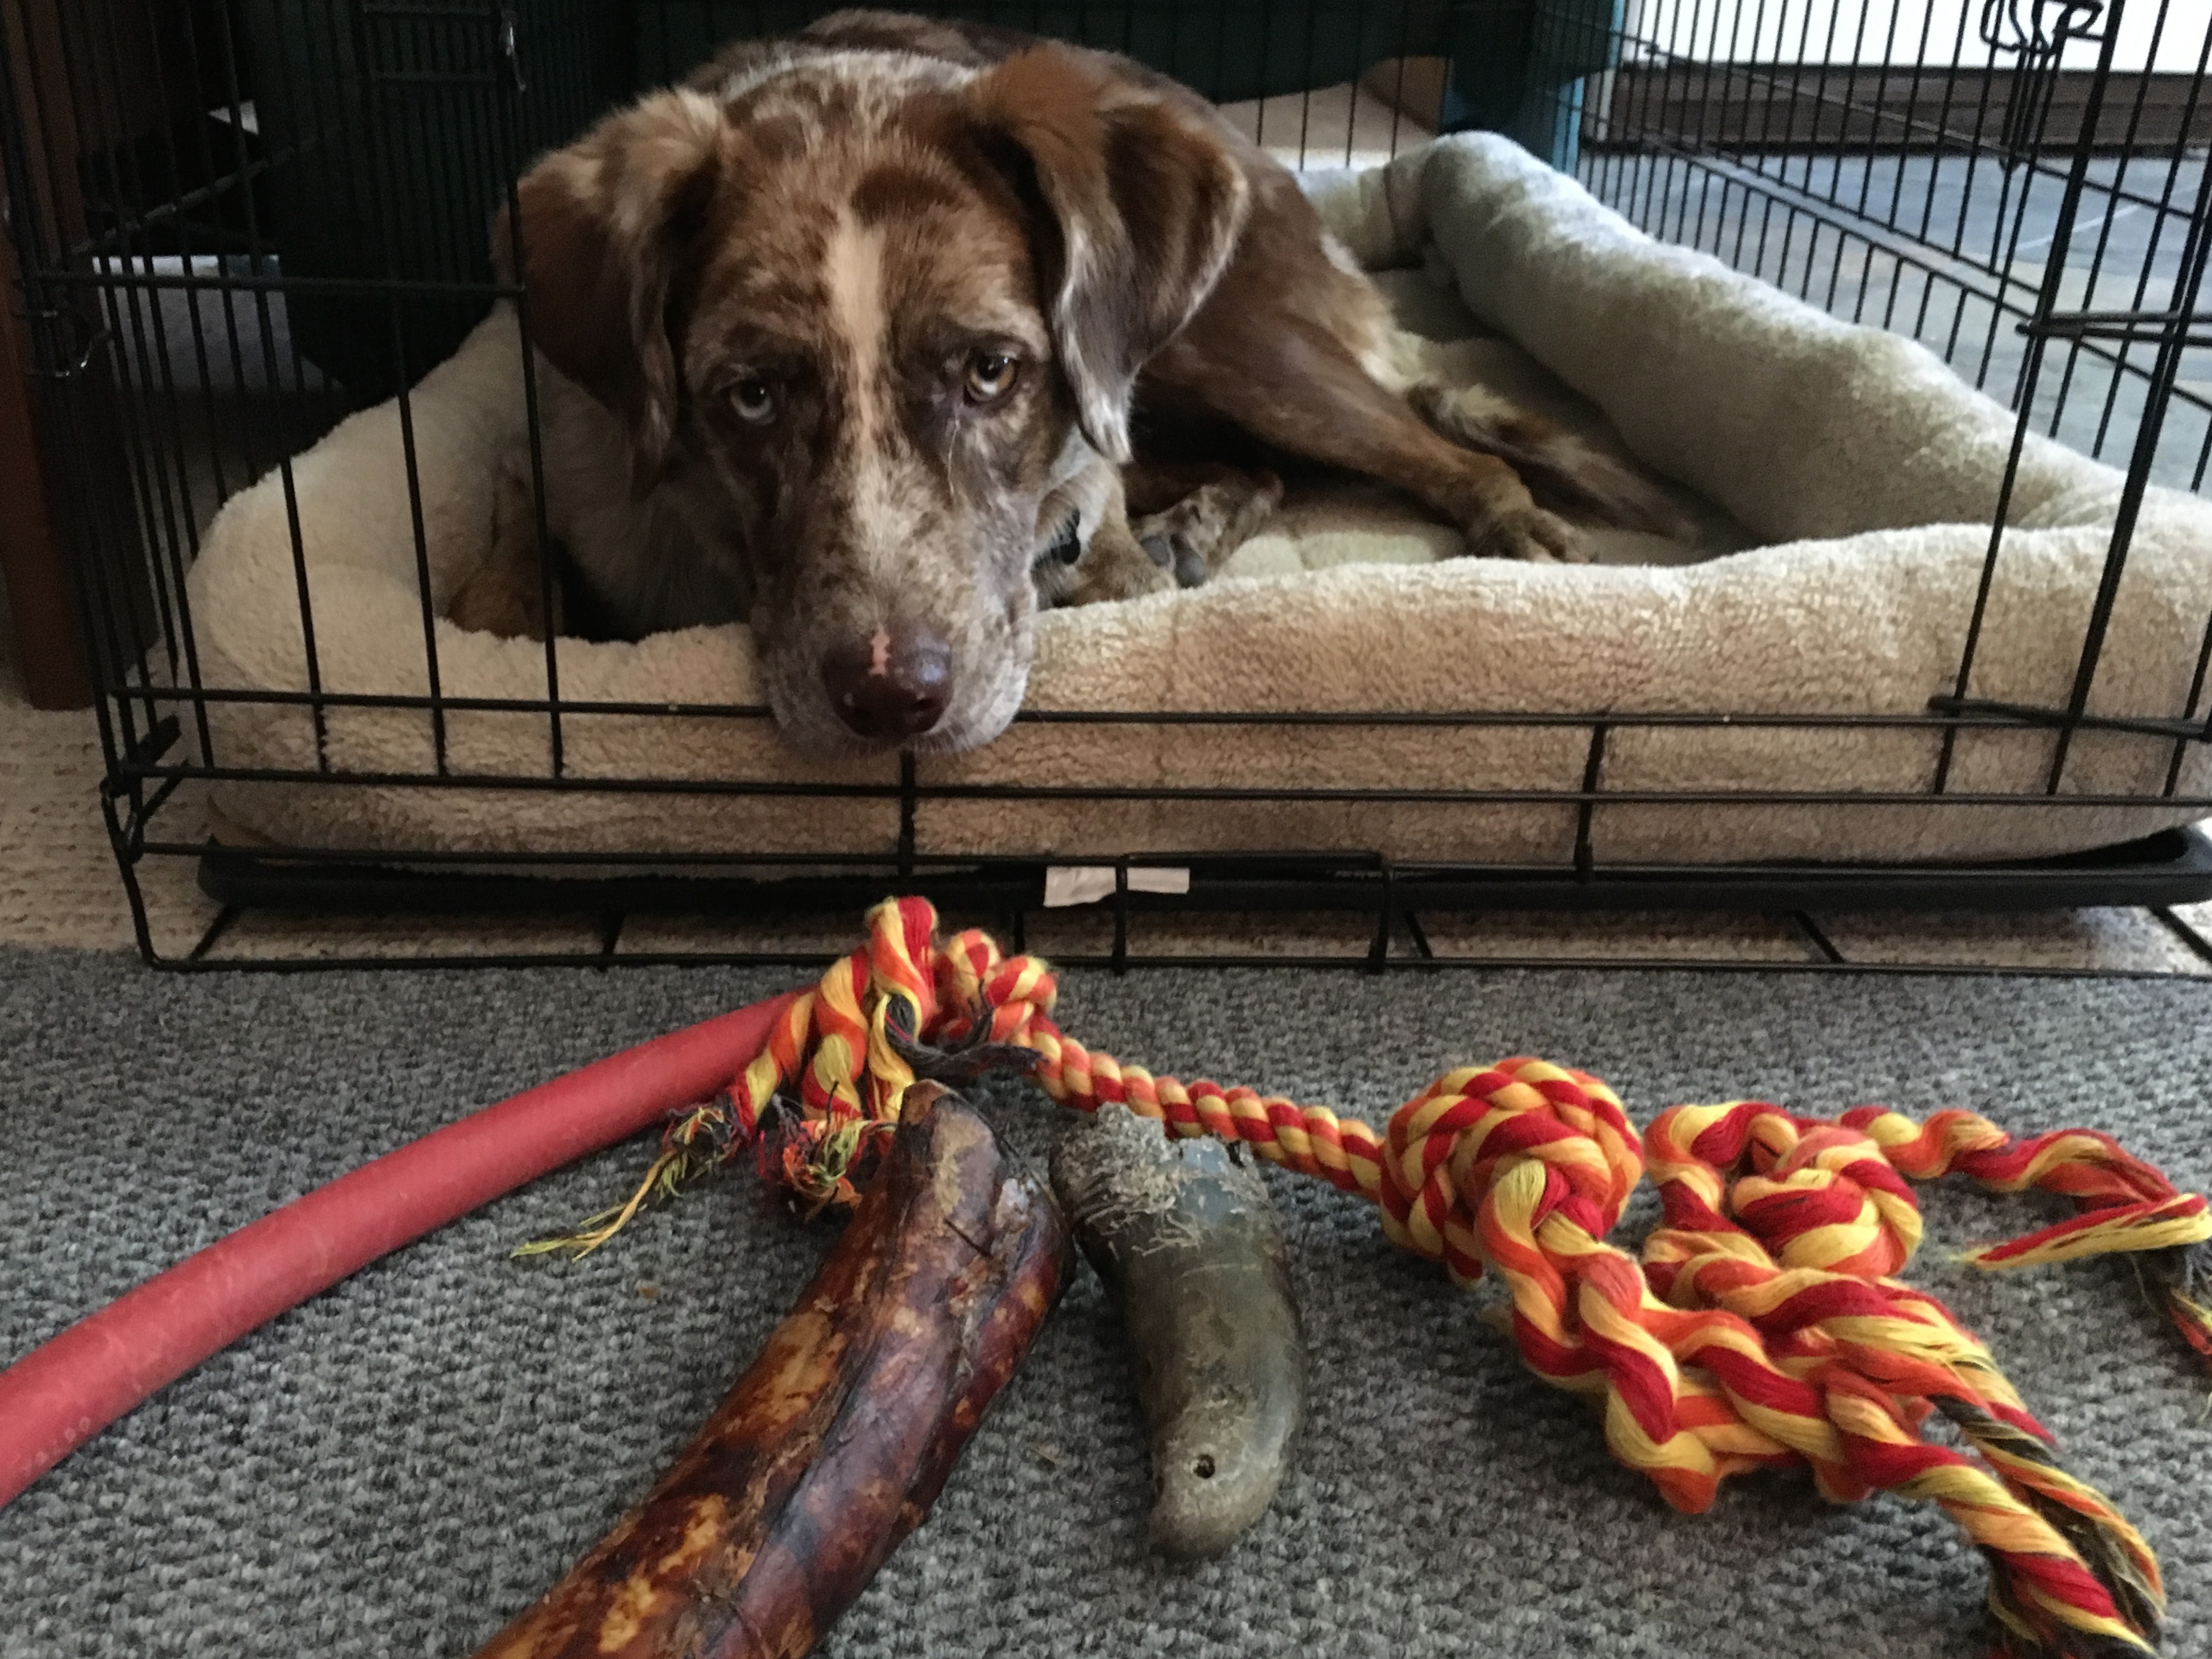
dog, food, snout, felix, 2016366, dog breed, dog like mammal, carnivoran